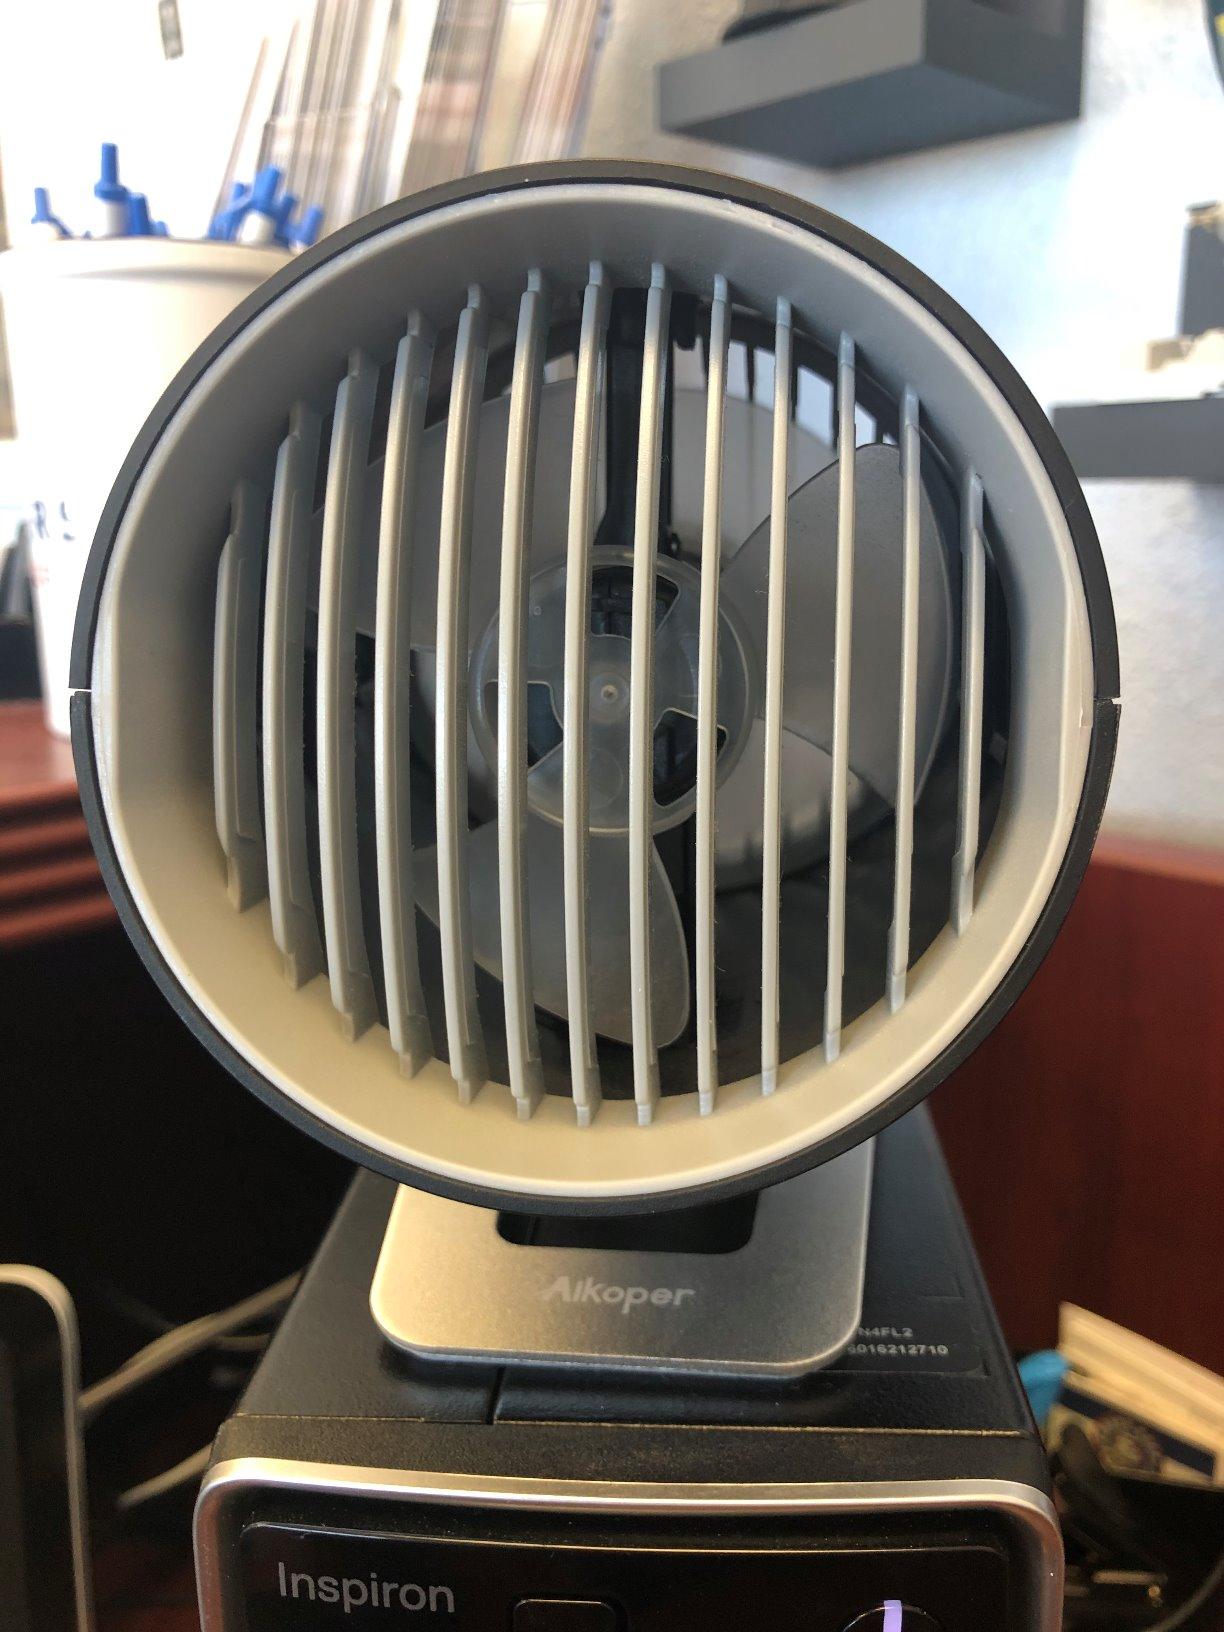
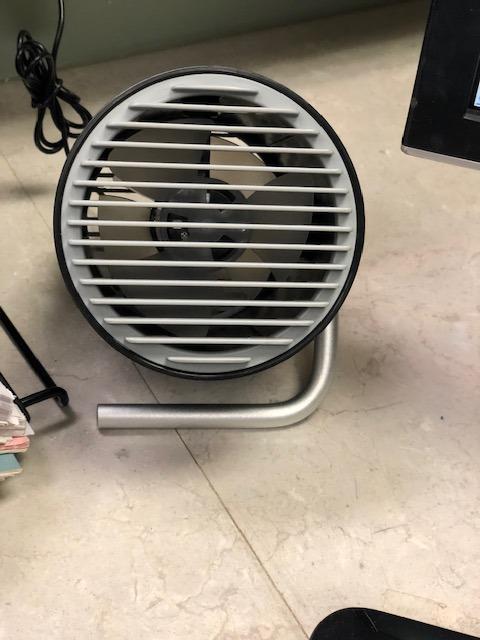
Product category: fan
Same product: no